Military history of Jewish Americans

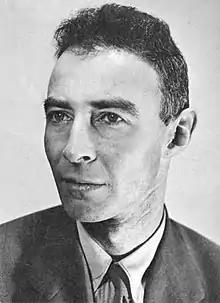
A few months after he was put in charge of fast neutron research, Berkeley physicist J. Robert Oppenheimer convened a conference on the topic of nuclear weapon design.

Chaplain Alexander D. Goode, a rabbi, was one of the "Four Chaplains" or "Immortal Chaplains", a name given to honor four US military chaplains who sacrificed their lives to save other soldiers during the sinking of the troop transport by a U-boat off the coast of Newfoundland in February 1943. Goode and the three other chaplains, Methodist, Roman Catholic, and Reformed Church in America, helped to evacuate the ship. When lifejackets ran out, they gave up their own to save more troops. The four sang and prayed as they went down with the ship.